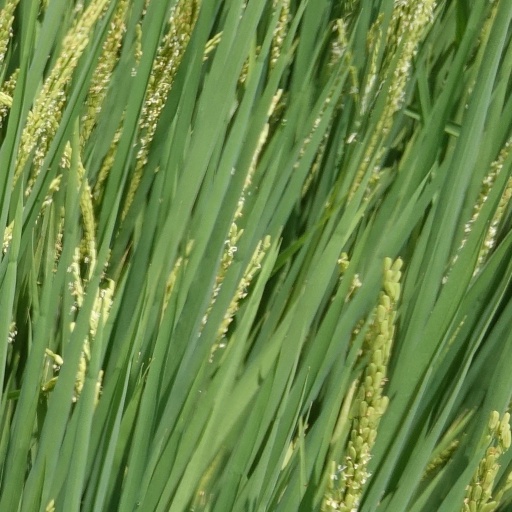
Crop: rice